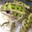
Label: frog